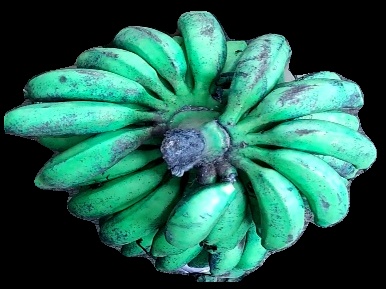
Variety: rasbale
Grade: grade3